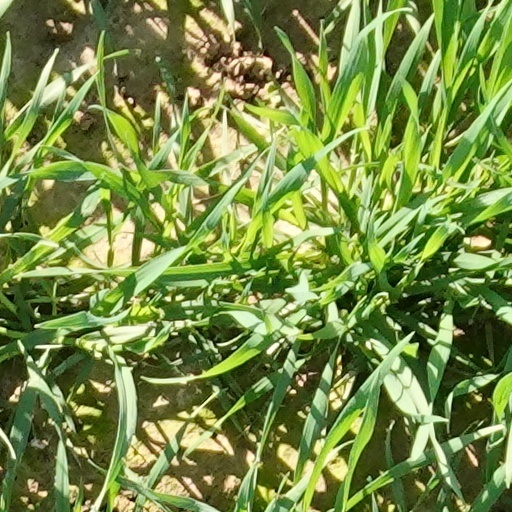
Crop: wheat